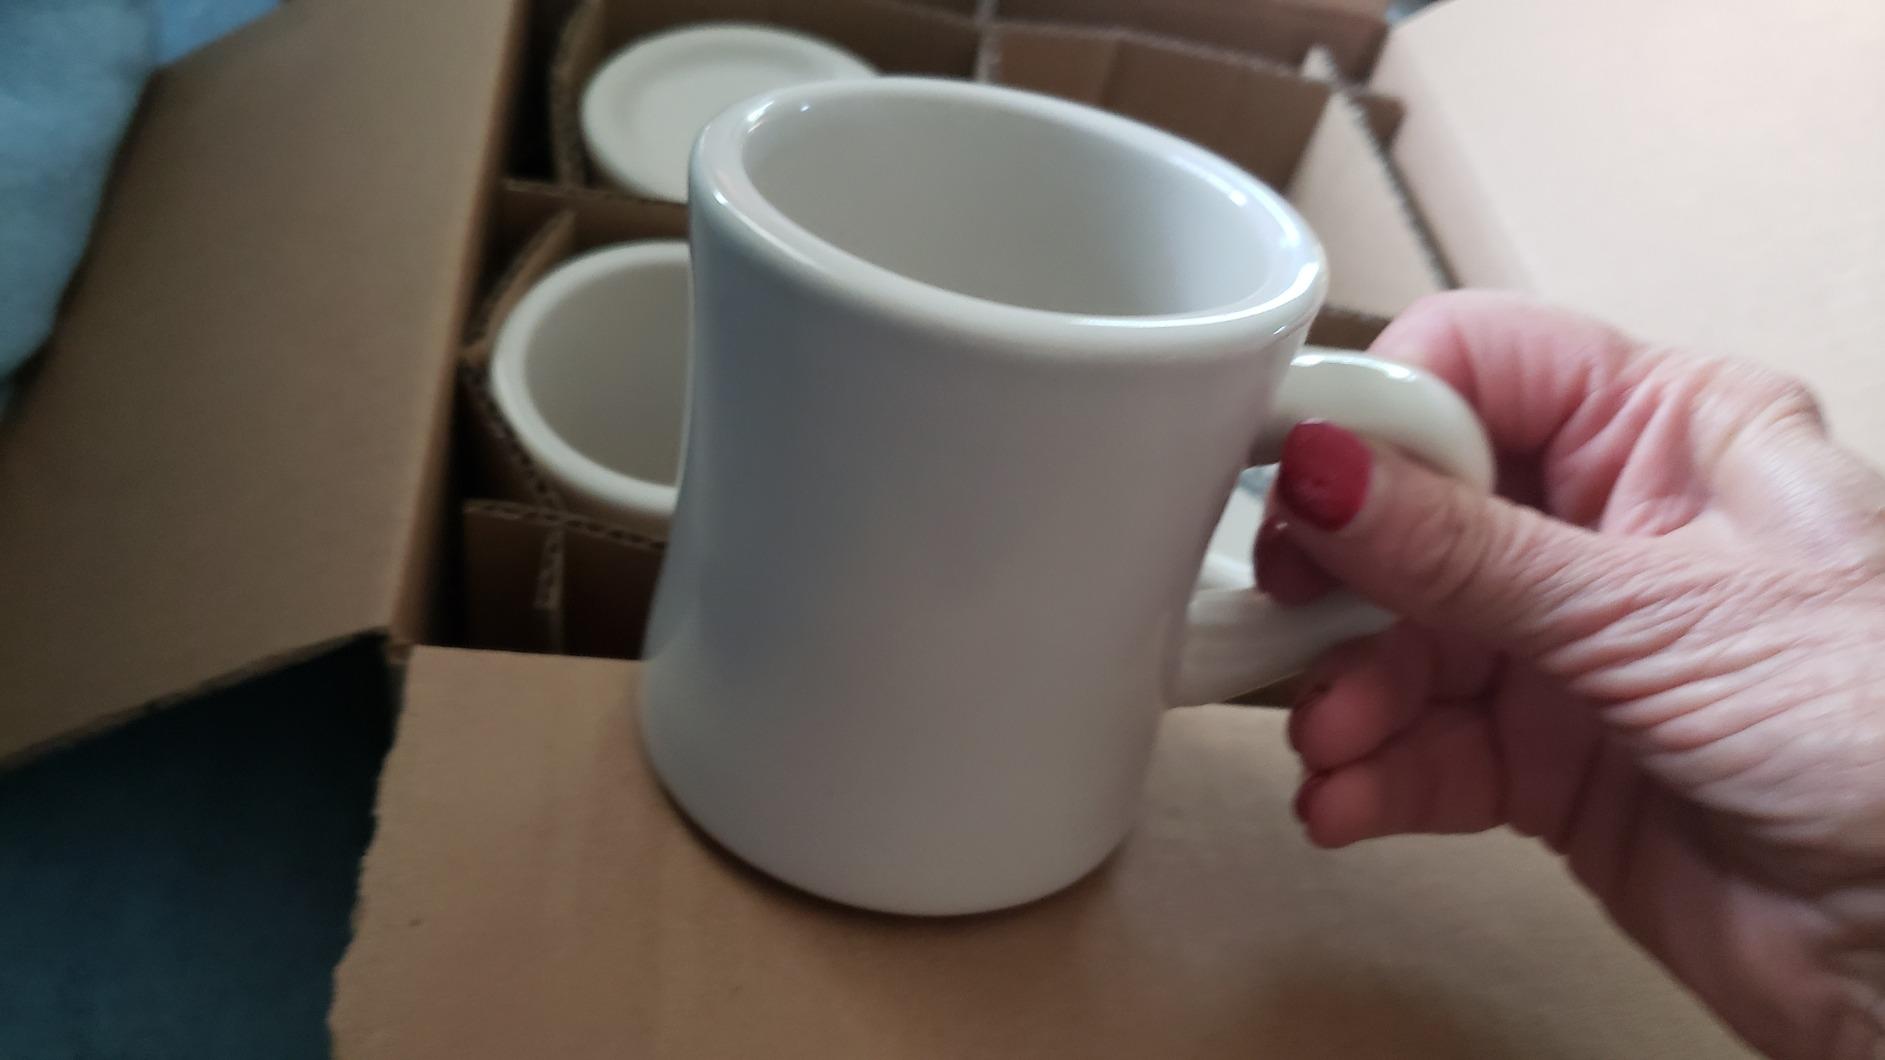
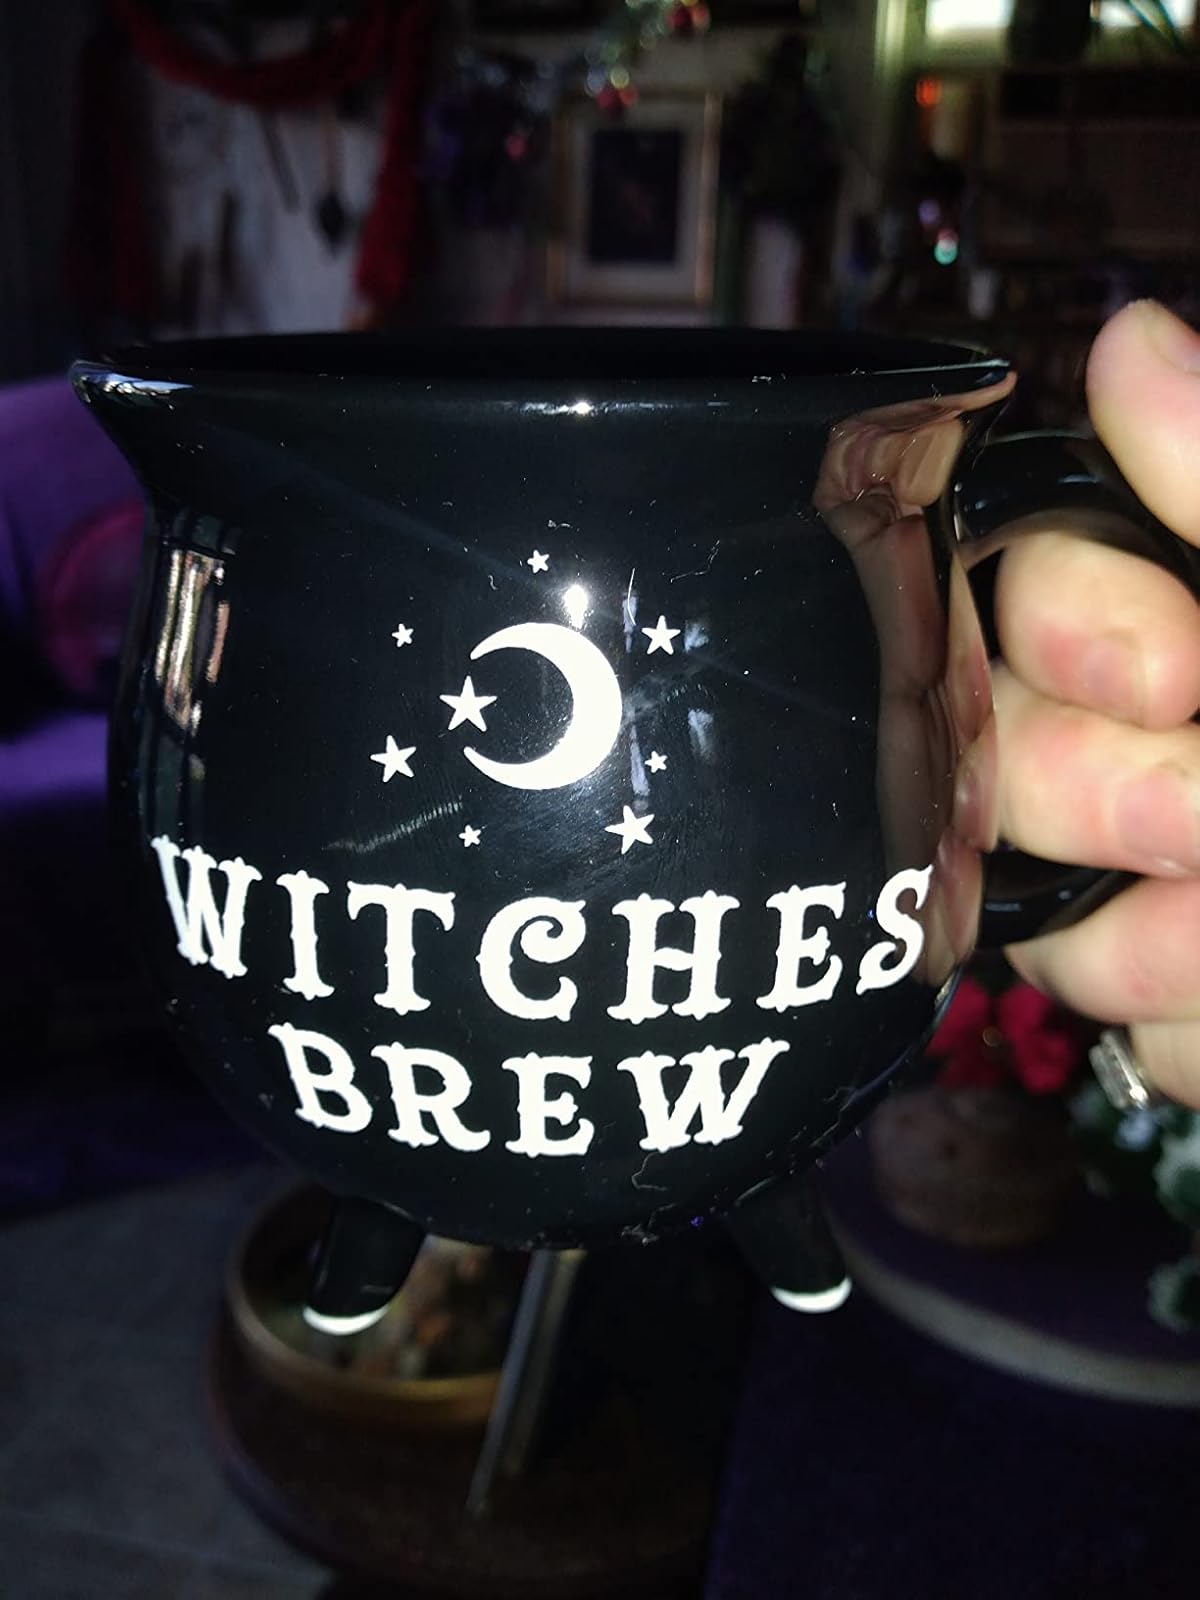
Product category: items_mug
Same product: no